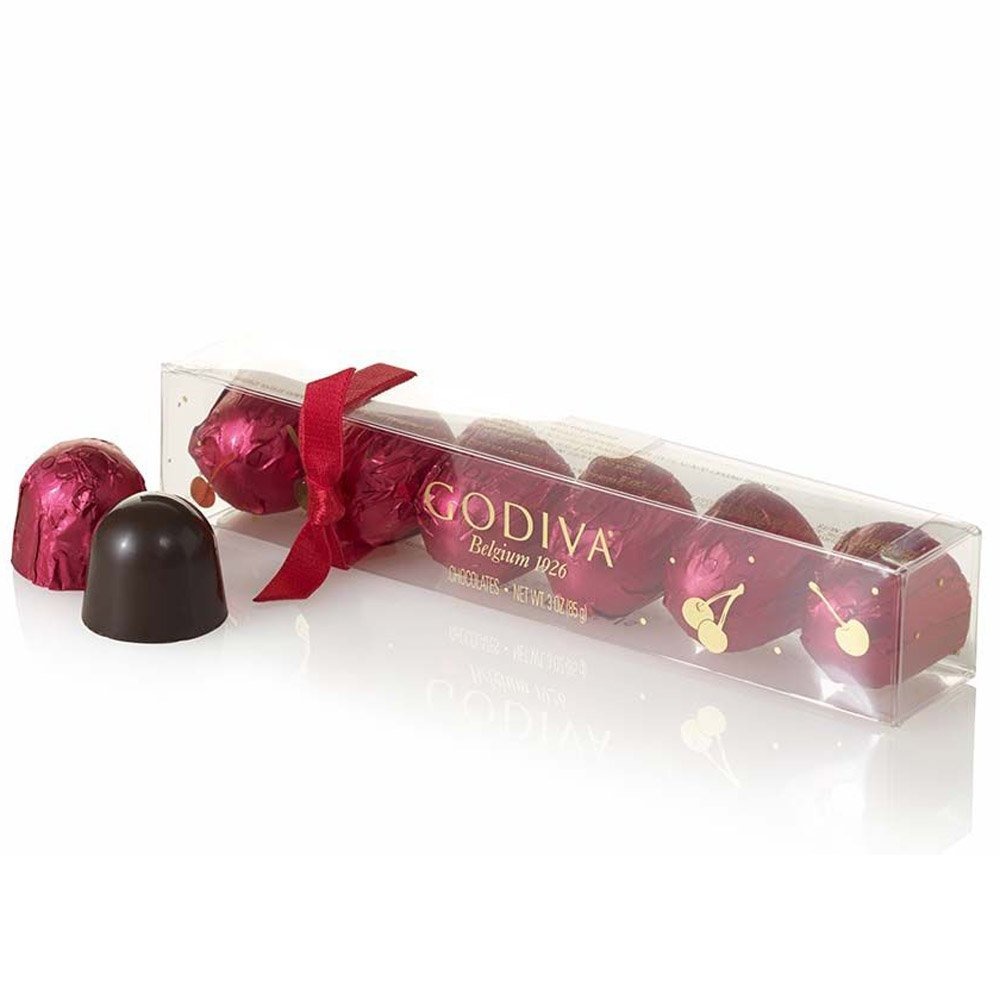
Item Name: Godiva Chocolatier Holiday Gourmet Chocolate Coverred Cherry Cordials, Stocking Stuffer, 6 Count, 3 ounces
Value: 3.0
Unit: Ounce

Price: 13.495